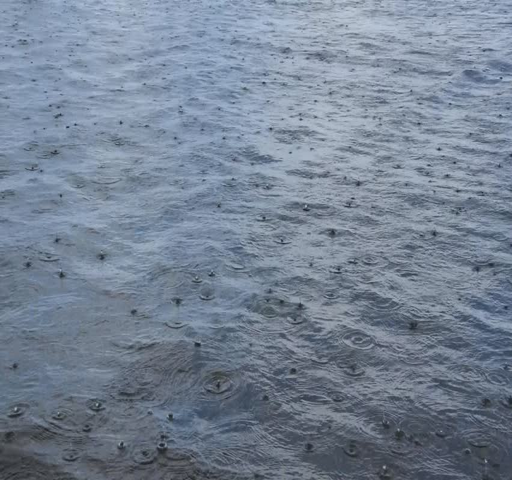
rain drops on the water surface , background